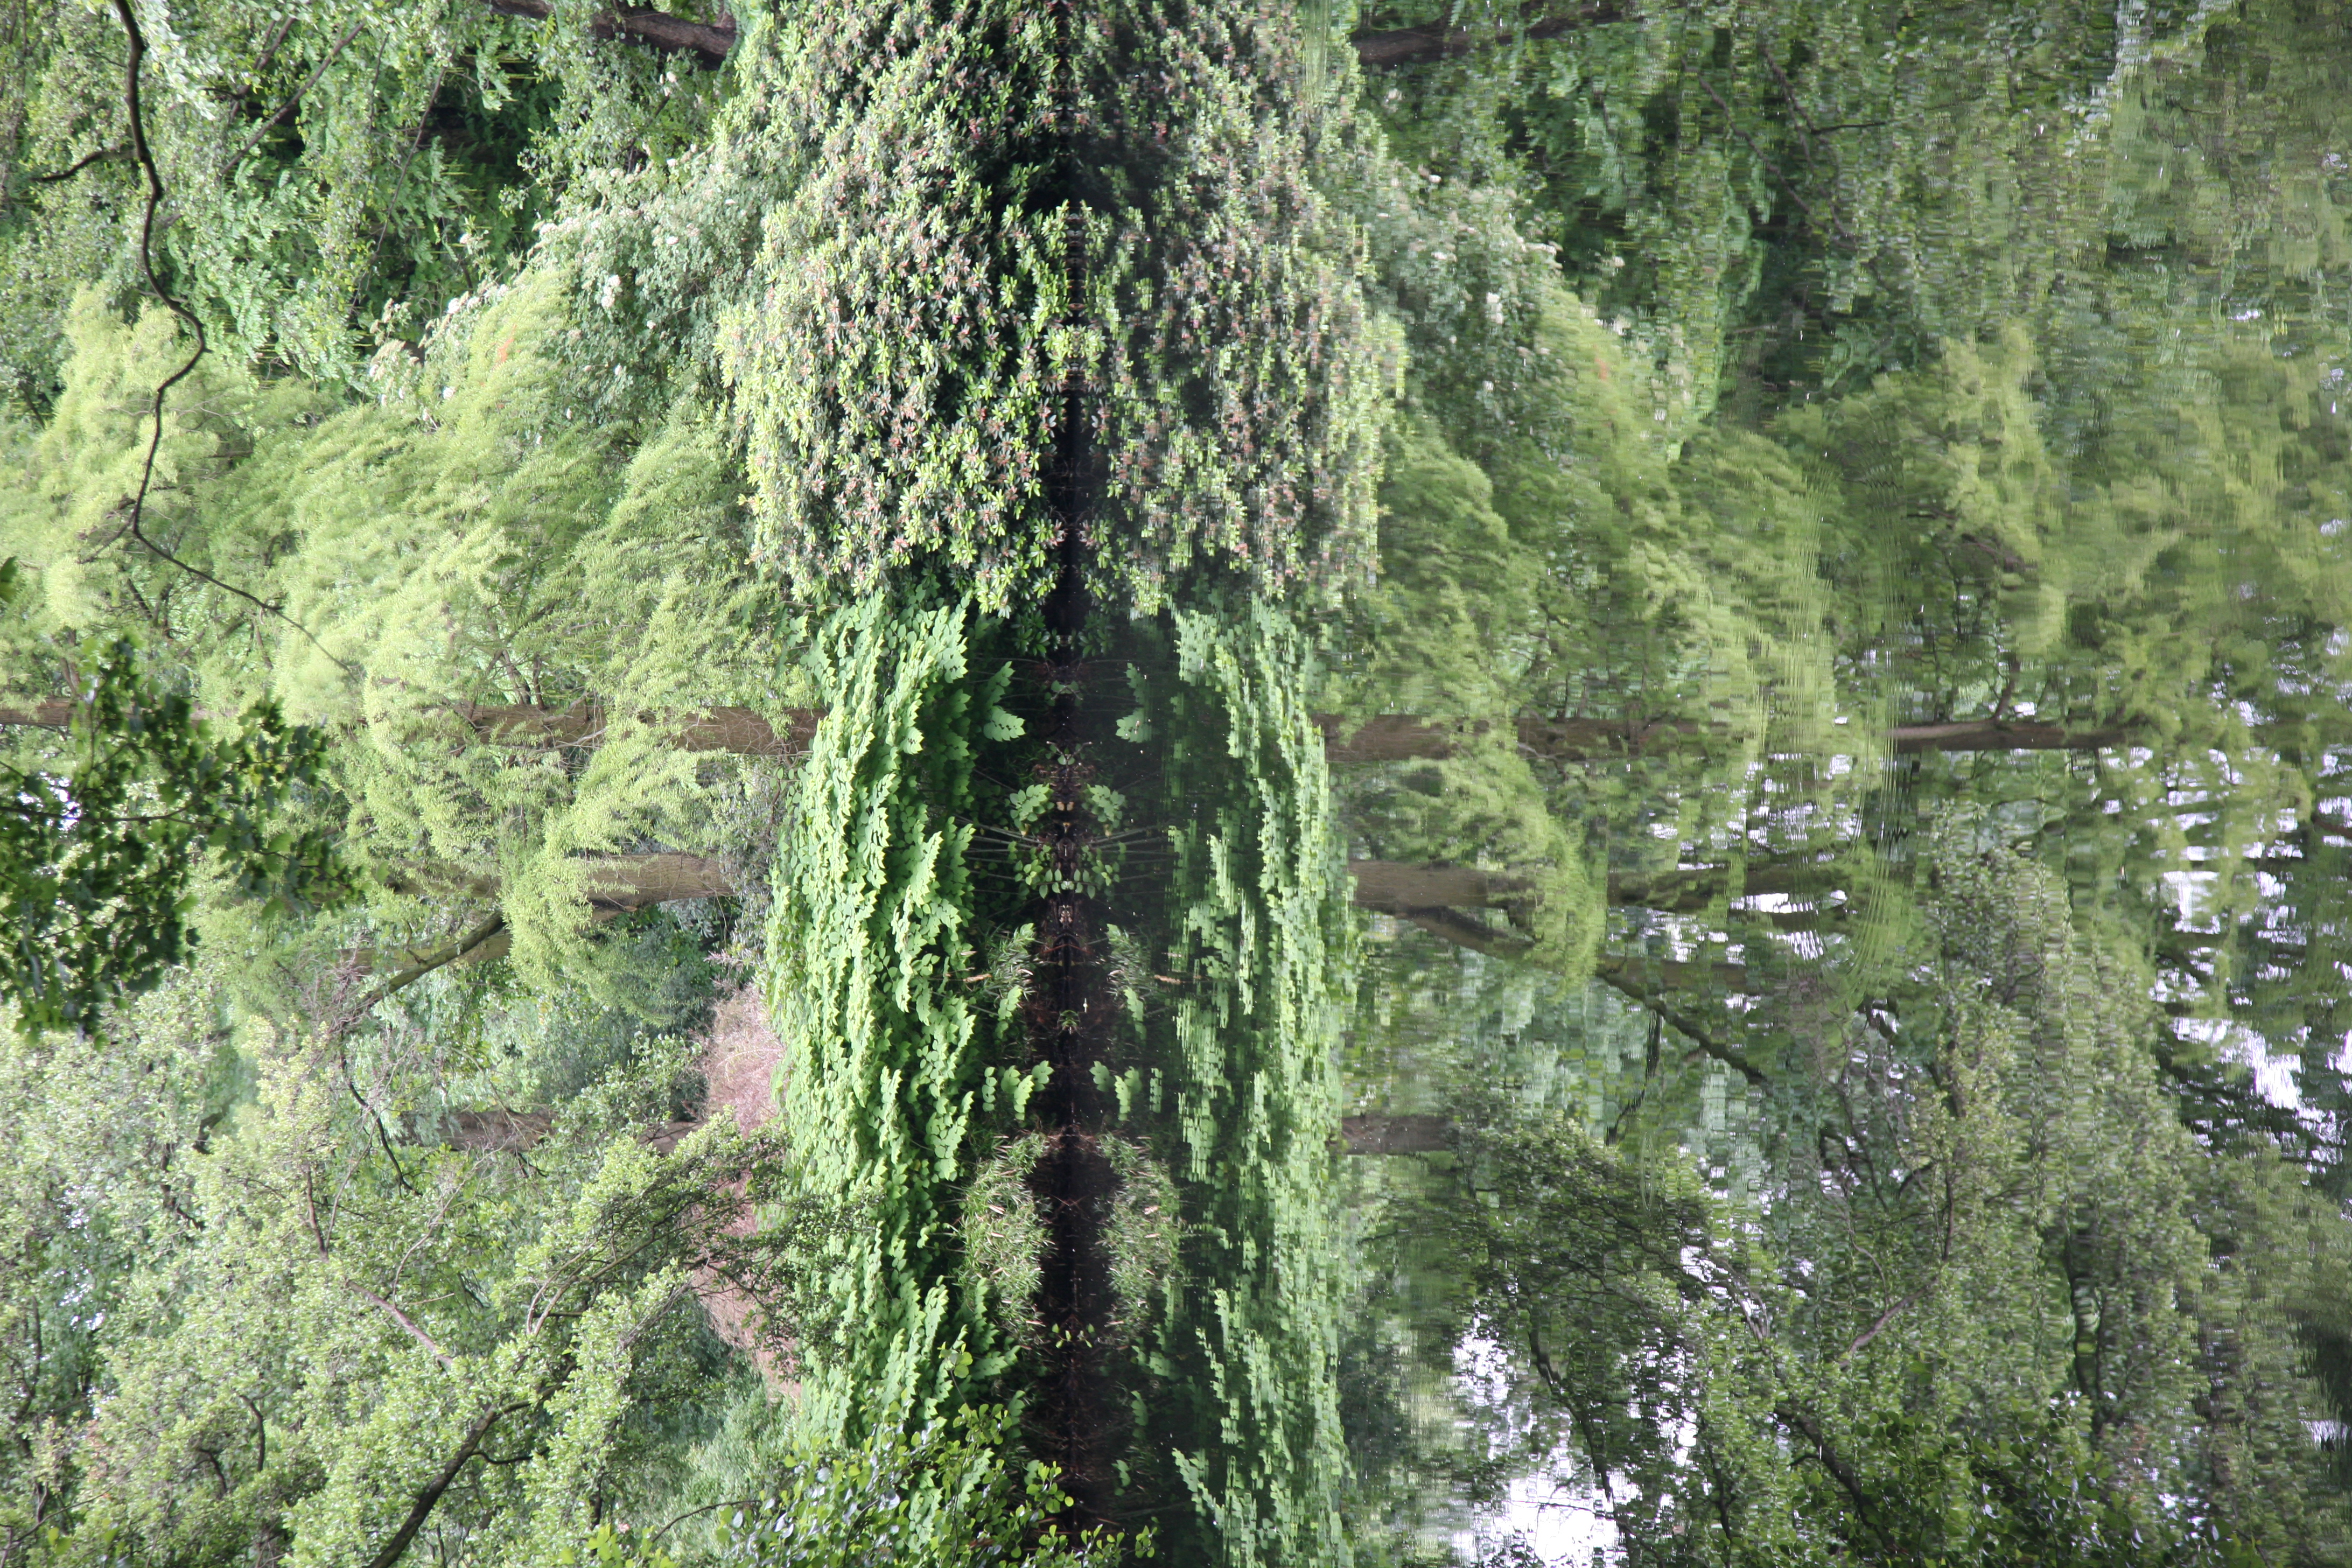
tree, nature, forest, wilderness, plant, flower, lake, river, pond, stream, green, park, botany, flora, vegetation, rainforest, wetland, ravine, parc, arbol, arbre, germany, deutschland, allemagne, berlin, garten, woodland, parque, baum, habitat, ecosystem, tiergarten, biome, old growth forest, woody plant, temperate coniferous forest, land plant